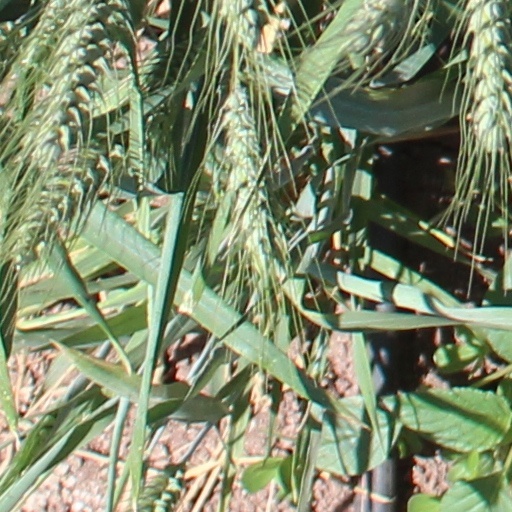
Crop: wheat